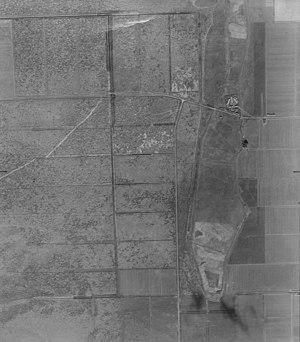
Schokland est une ancienne île du golfe du Zuiderzee, située dans la province néerlandaise du Flevoland.